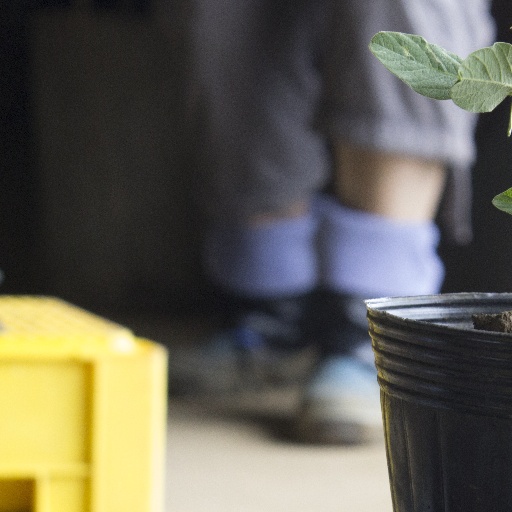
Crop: soybean